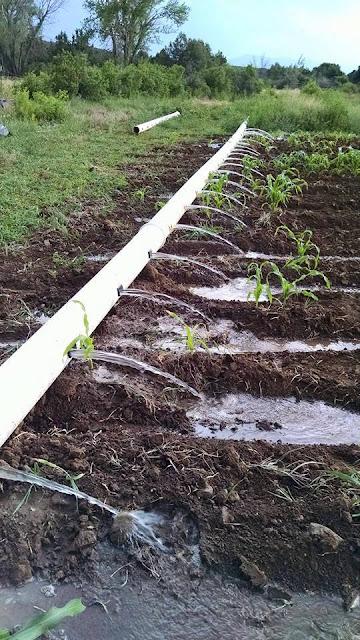
Bomba kubwa la maji likiwa limetobolewa na matundu yake yakimwaga maji pembezoni mwa shamba lilio pangwa vizuri kwa matuta mfumo huo wa umwagiliaji unasaidia kusambaza maji mojakwamoja kwenye mizizi ya mimea, hivyo kuongeza ufanisi wa kilimo na kupunguza upotevu wa maji.